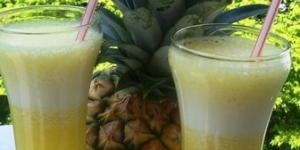
zumo de pinas y fresas frescas